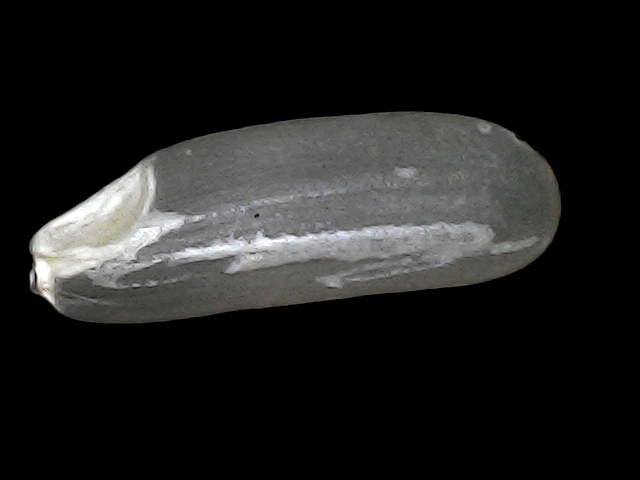
Rice variety: BD30